Marc Mezvinsky

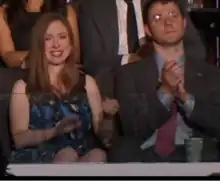
Mezvinsky and Clinton at the 2016 Democratic National Convention

Mezvinsky first met Chelsea Clinton as a teenager at a 1993 Democratic political retreat in Hilton Head, South Carolina as Mezvinsky's parents had both been members of Congress and were friends with the Clintons in the 1990s. They were first reported to be a couple in 2005, and became engaged in 2009. In July 2010, Mezvinsky married Chelsea Clinton in an interfaith ceremony in Rhinebeck, New York.